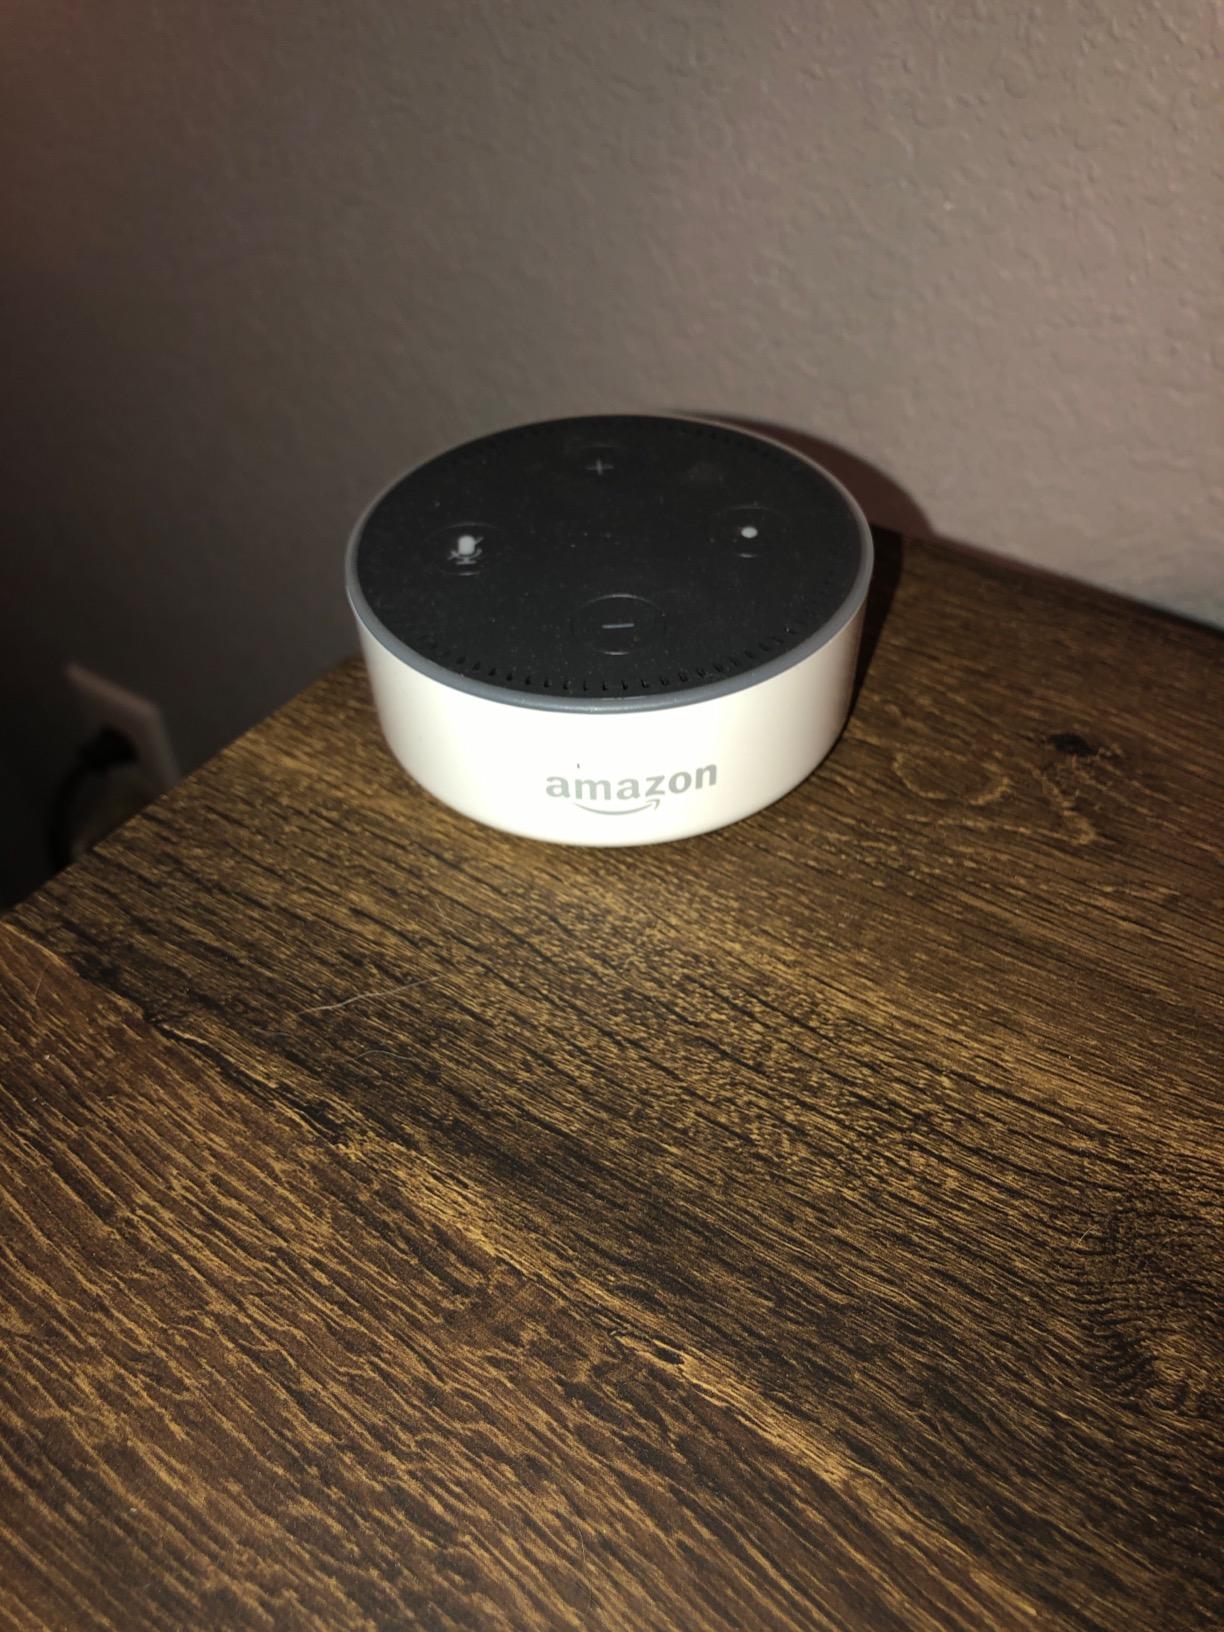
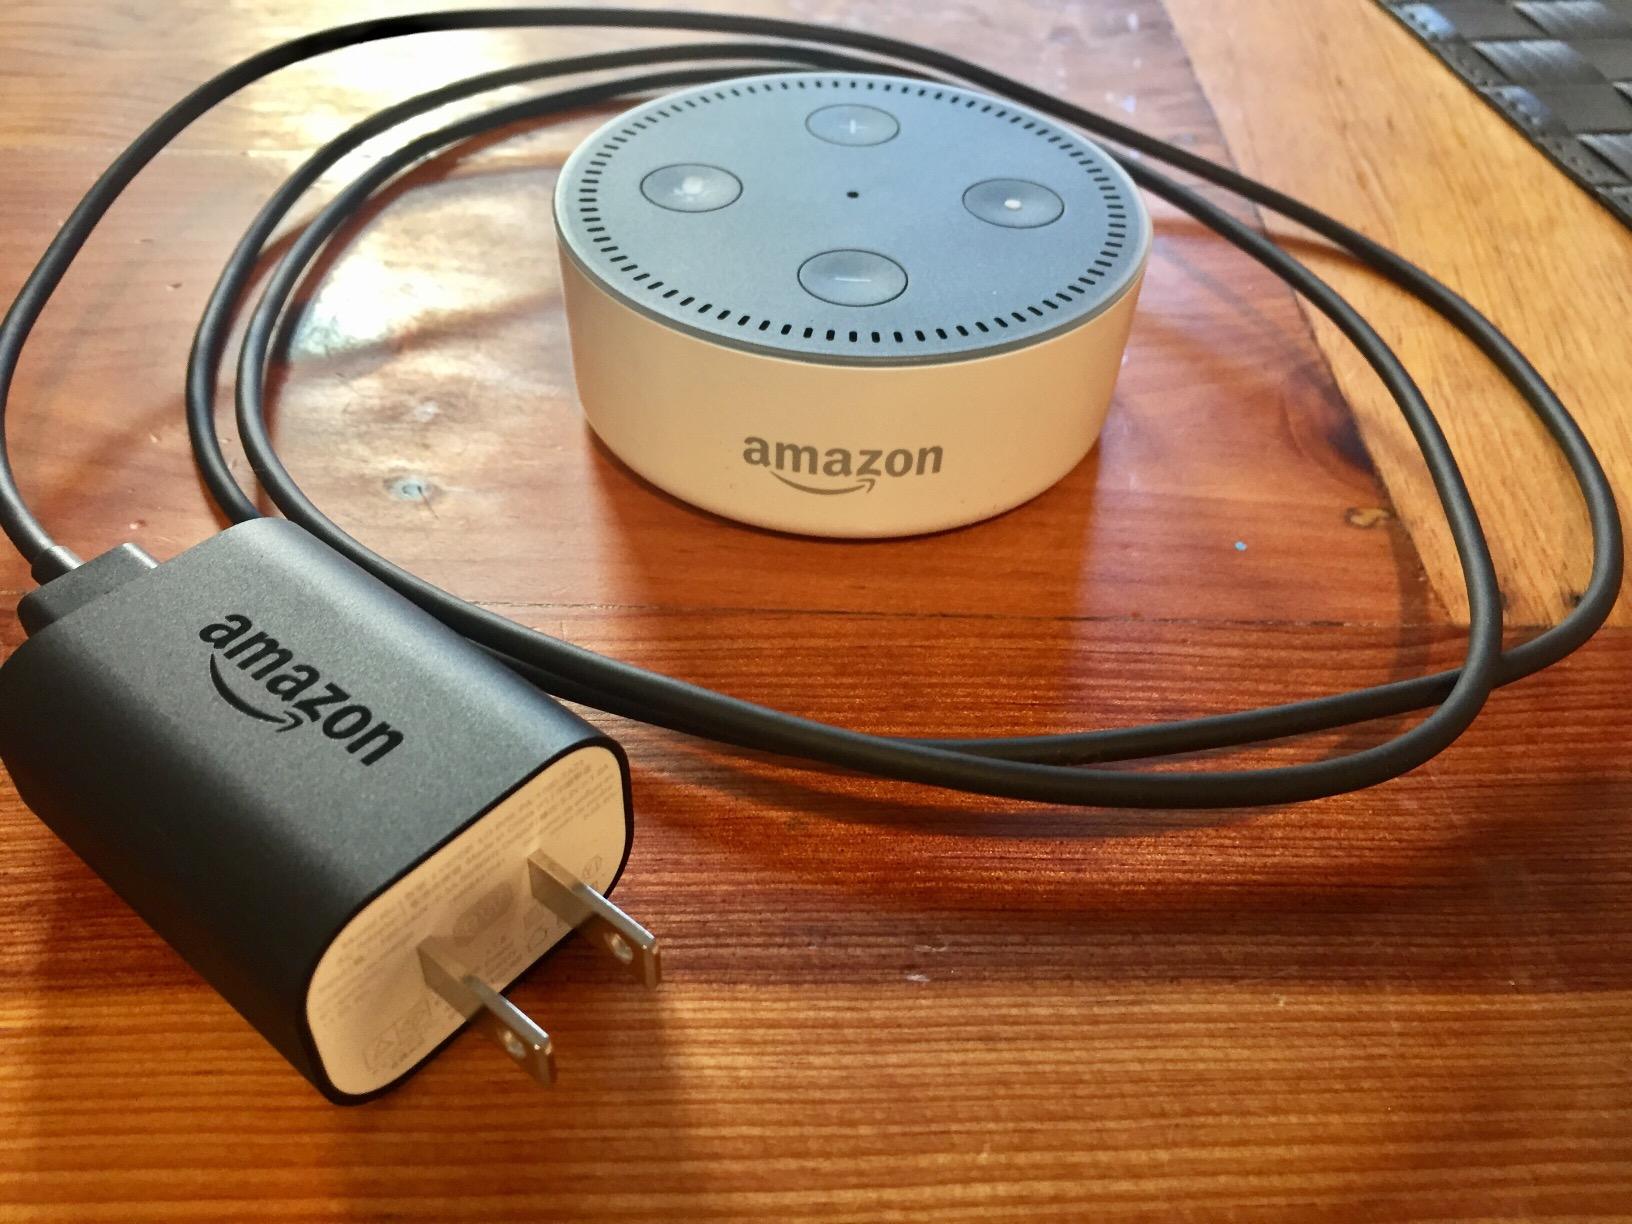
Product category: speaker
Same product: yes